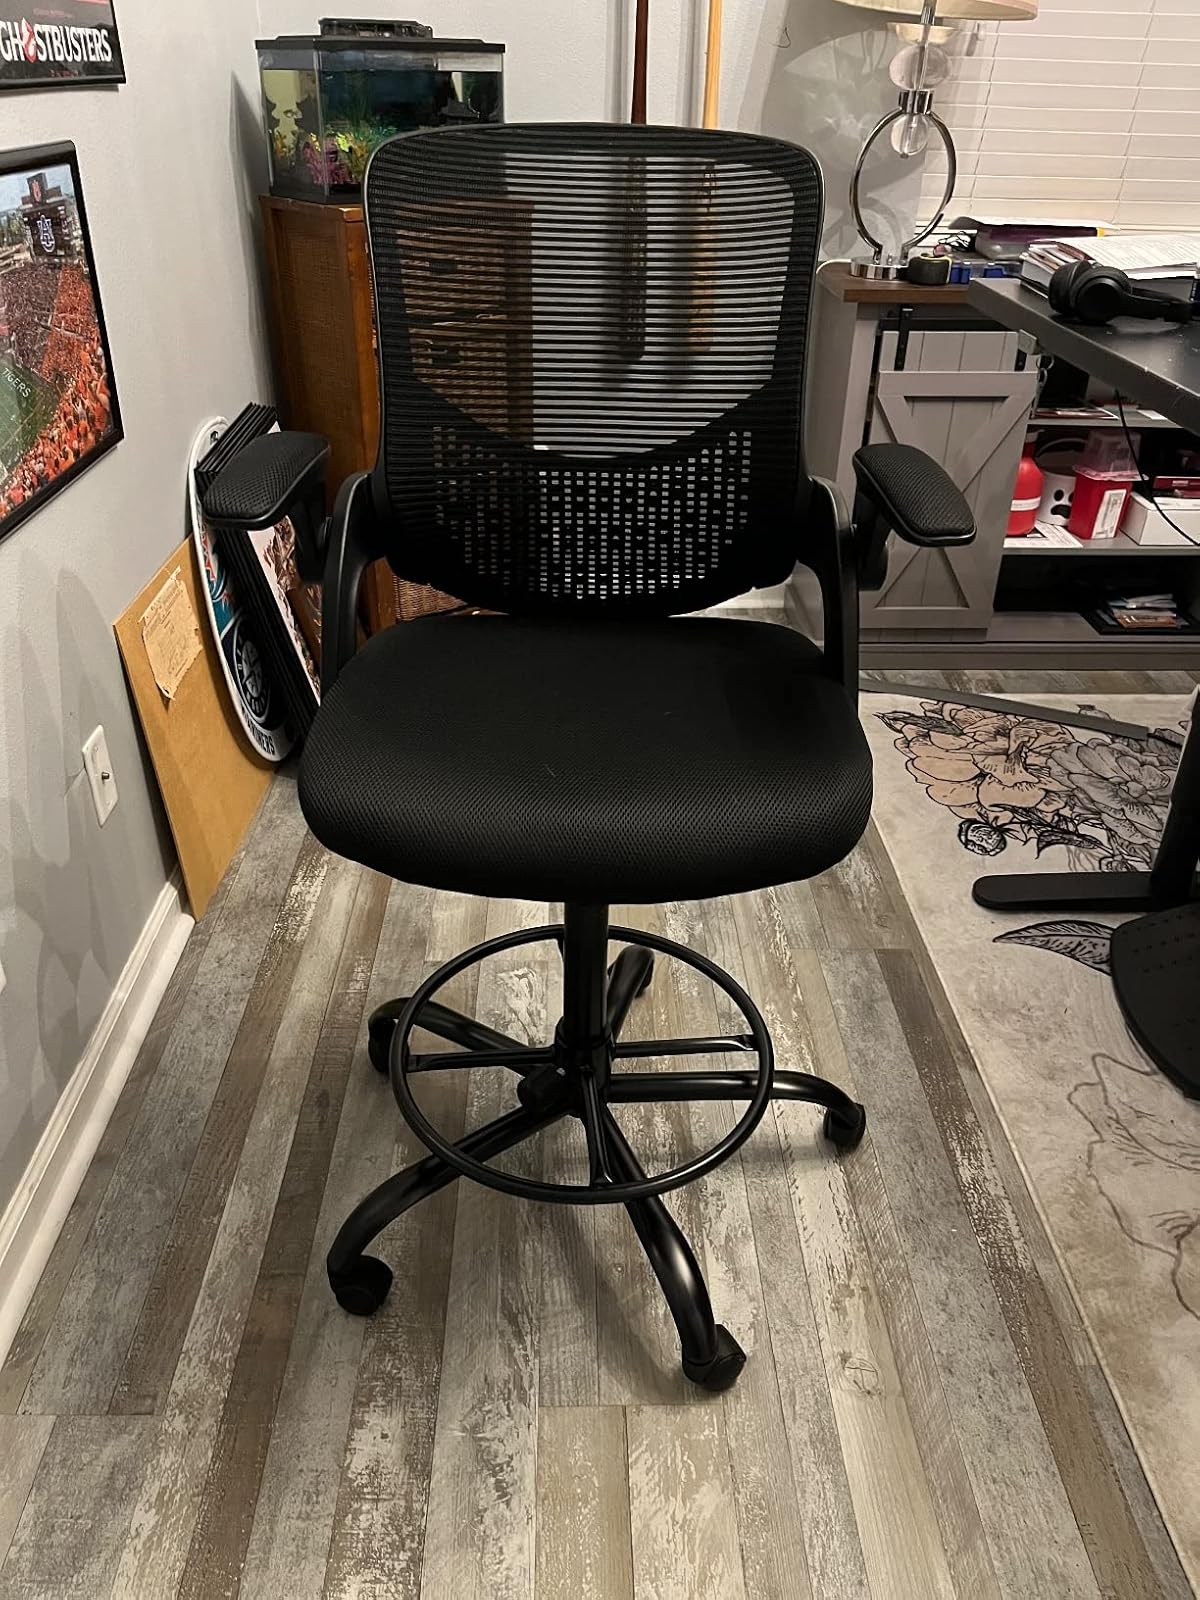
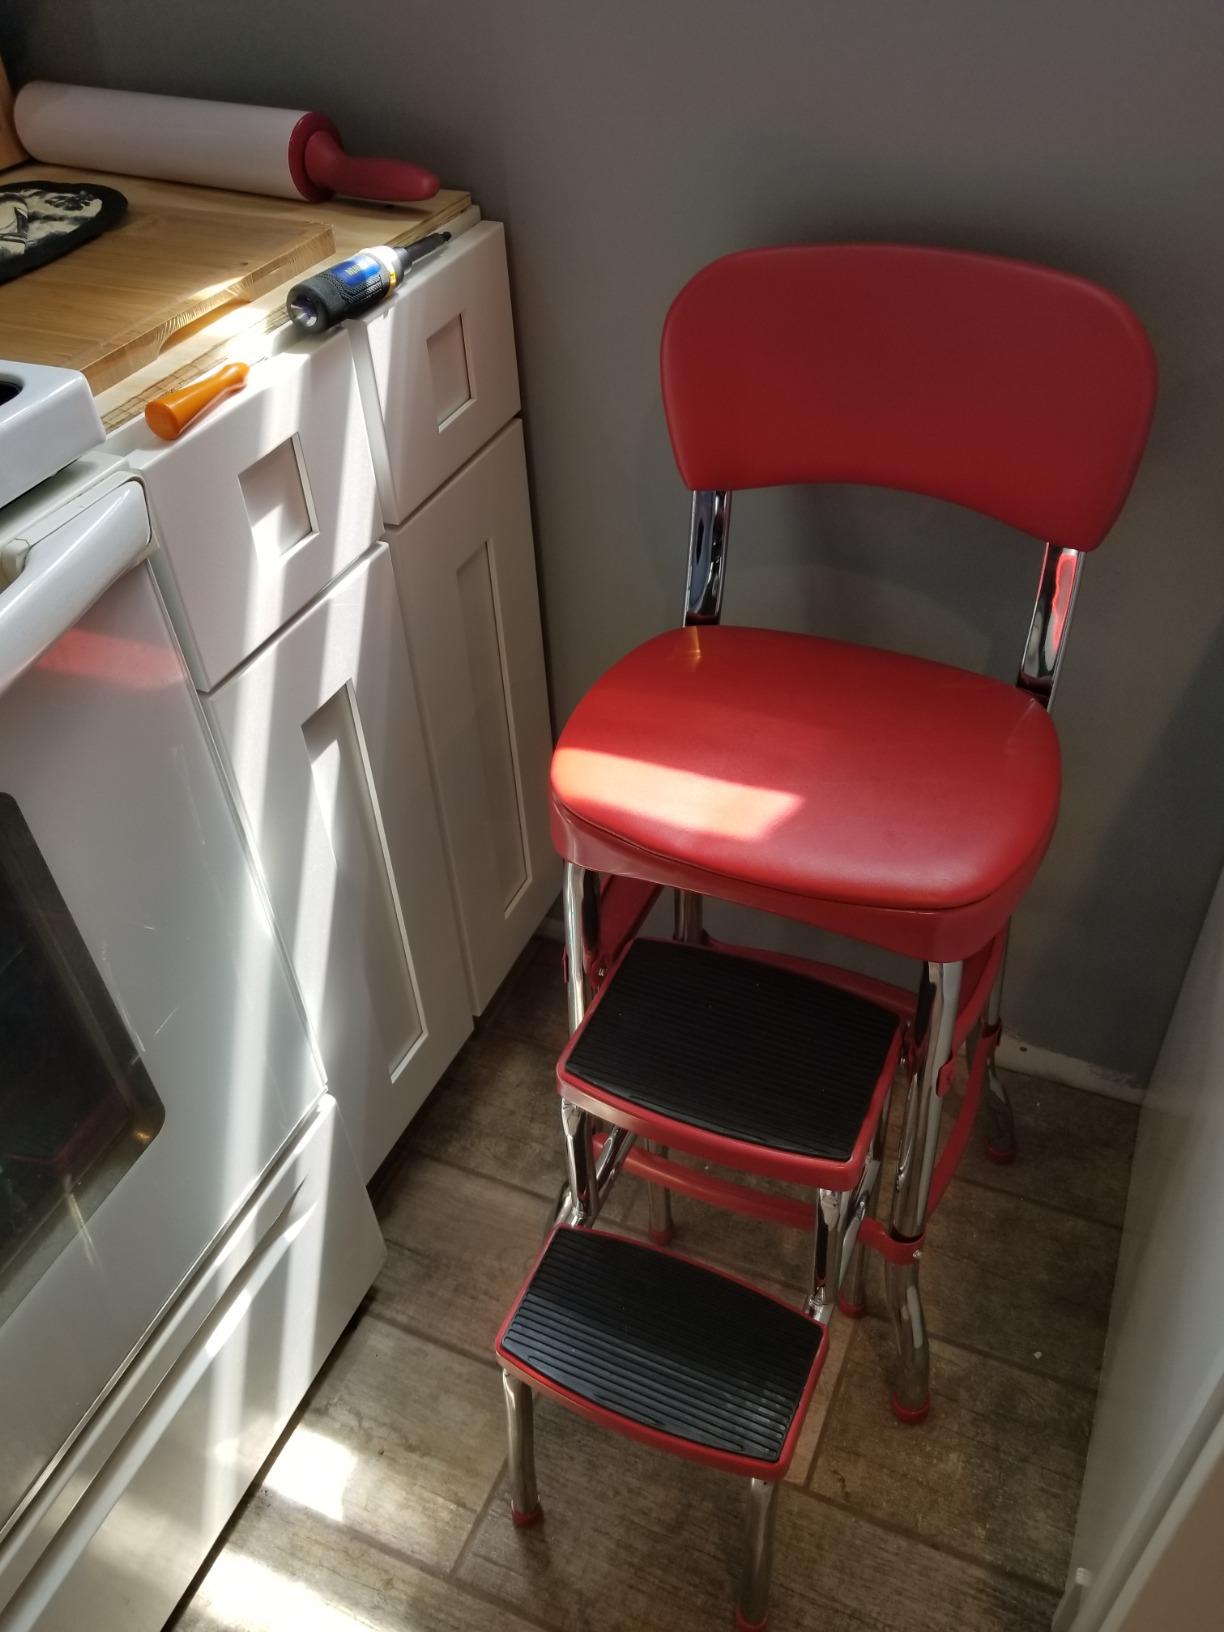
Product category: items_chair
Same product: no